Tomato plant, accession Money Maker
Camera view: bottom (45 deg); turntable rotation: 300 degrees
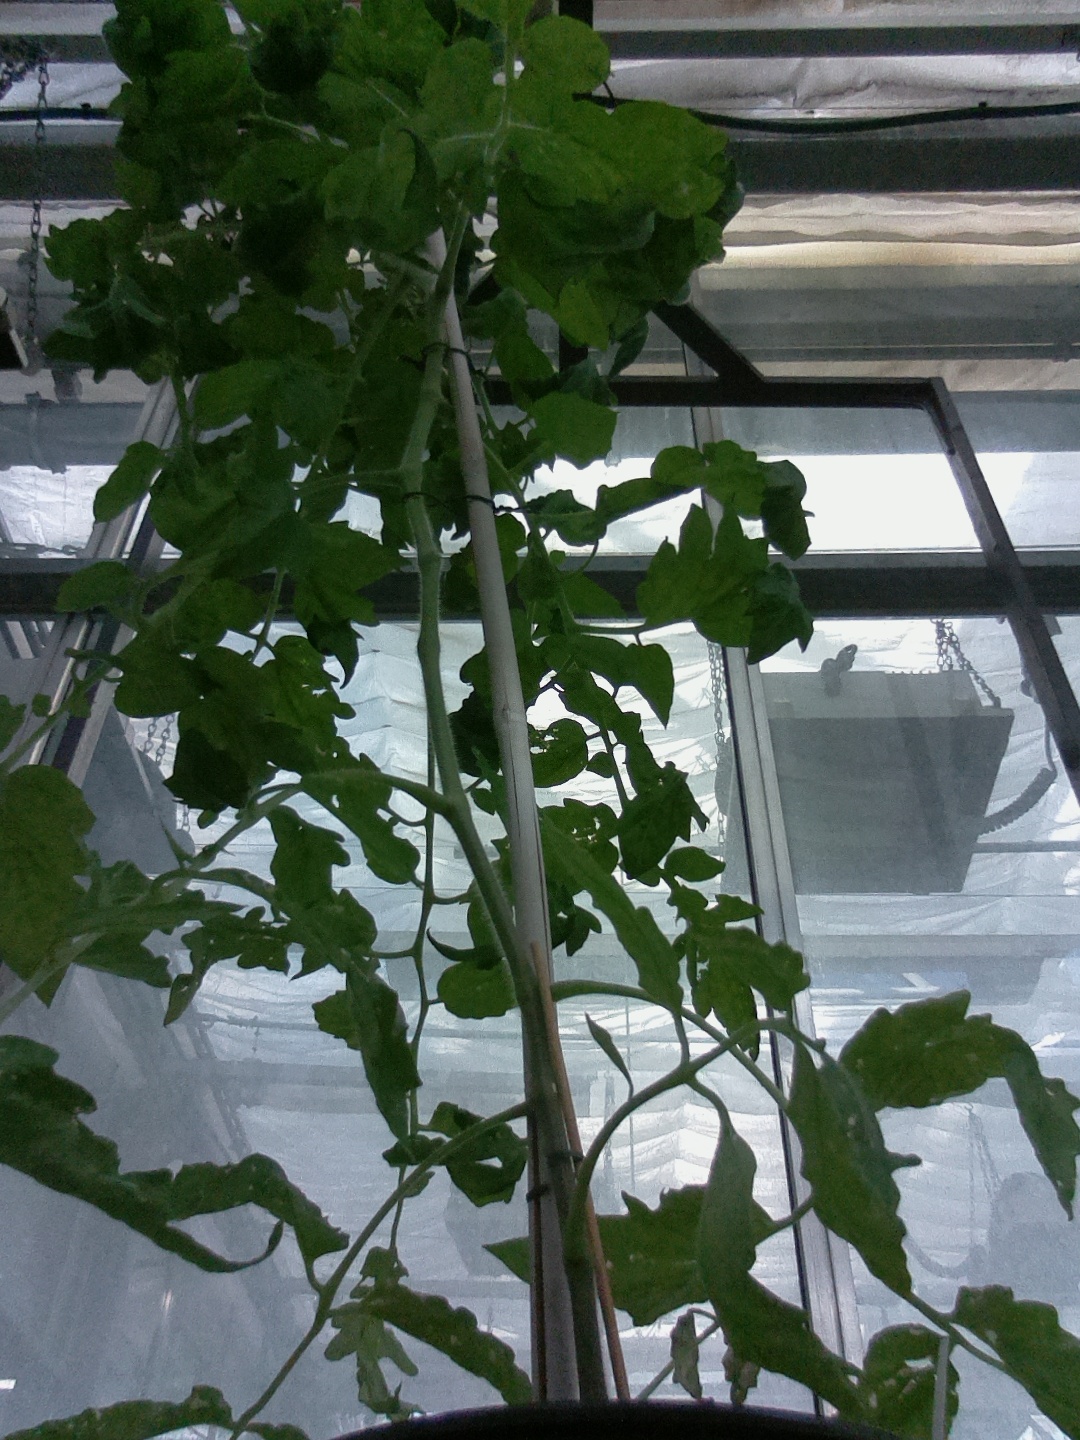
BBCH growth stage 65: Full flowering, 50%-60% of flowers open, first petals falling